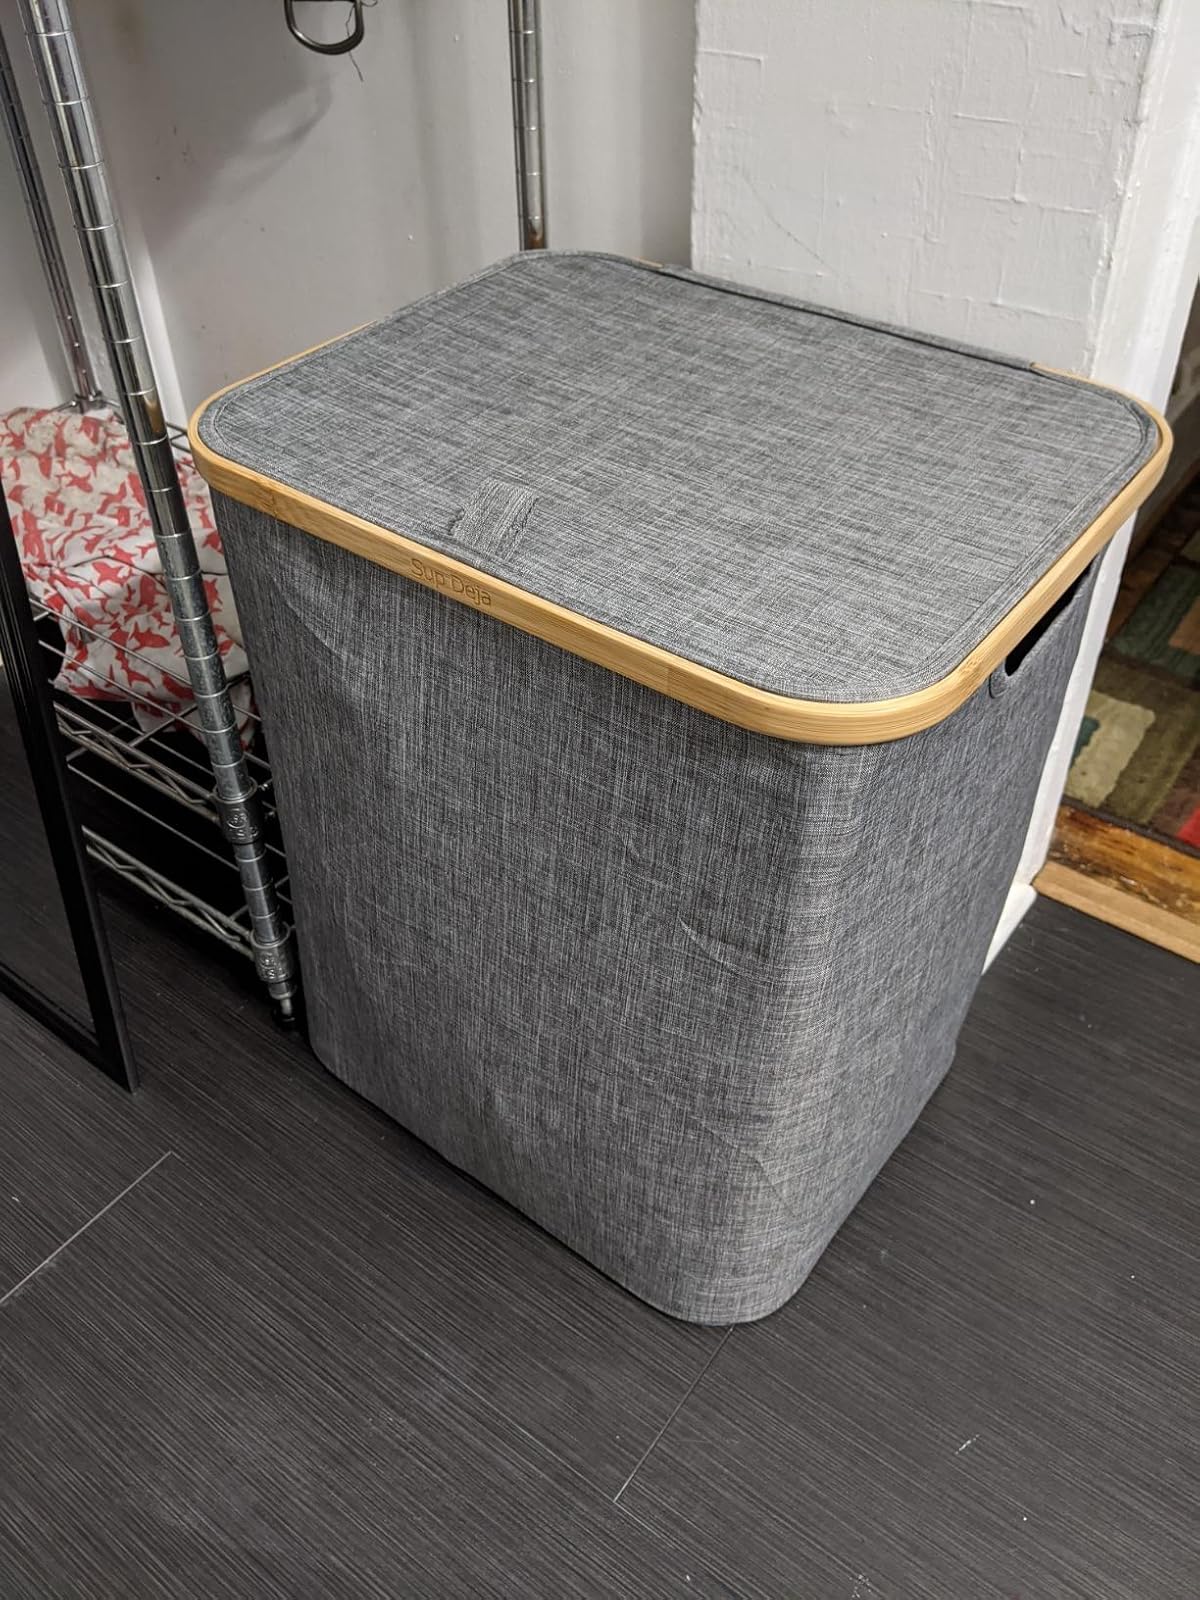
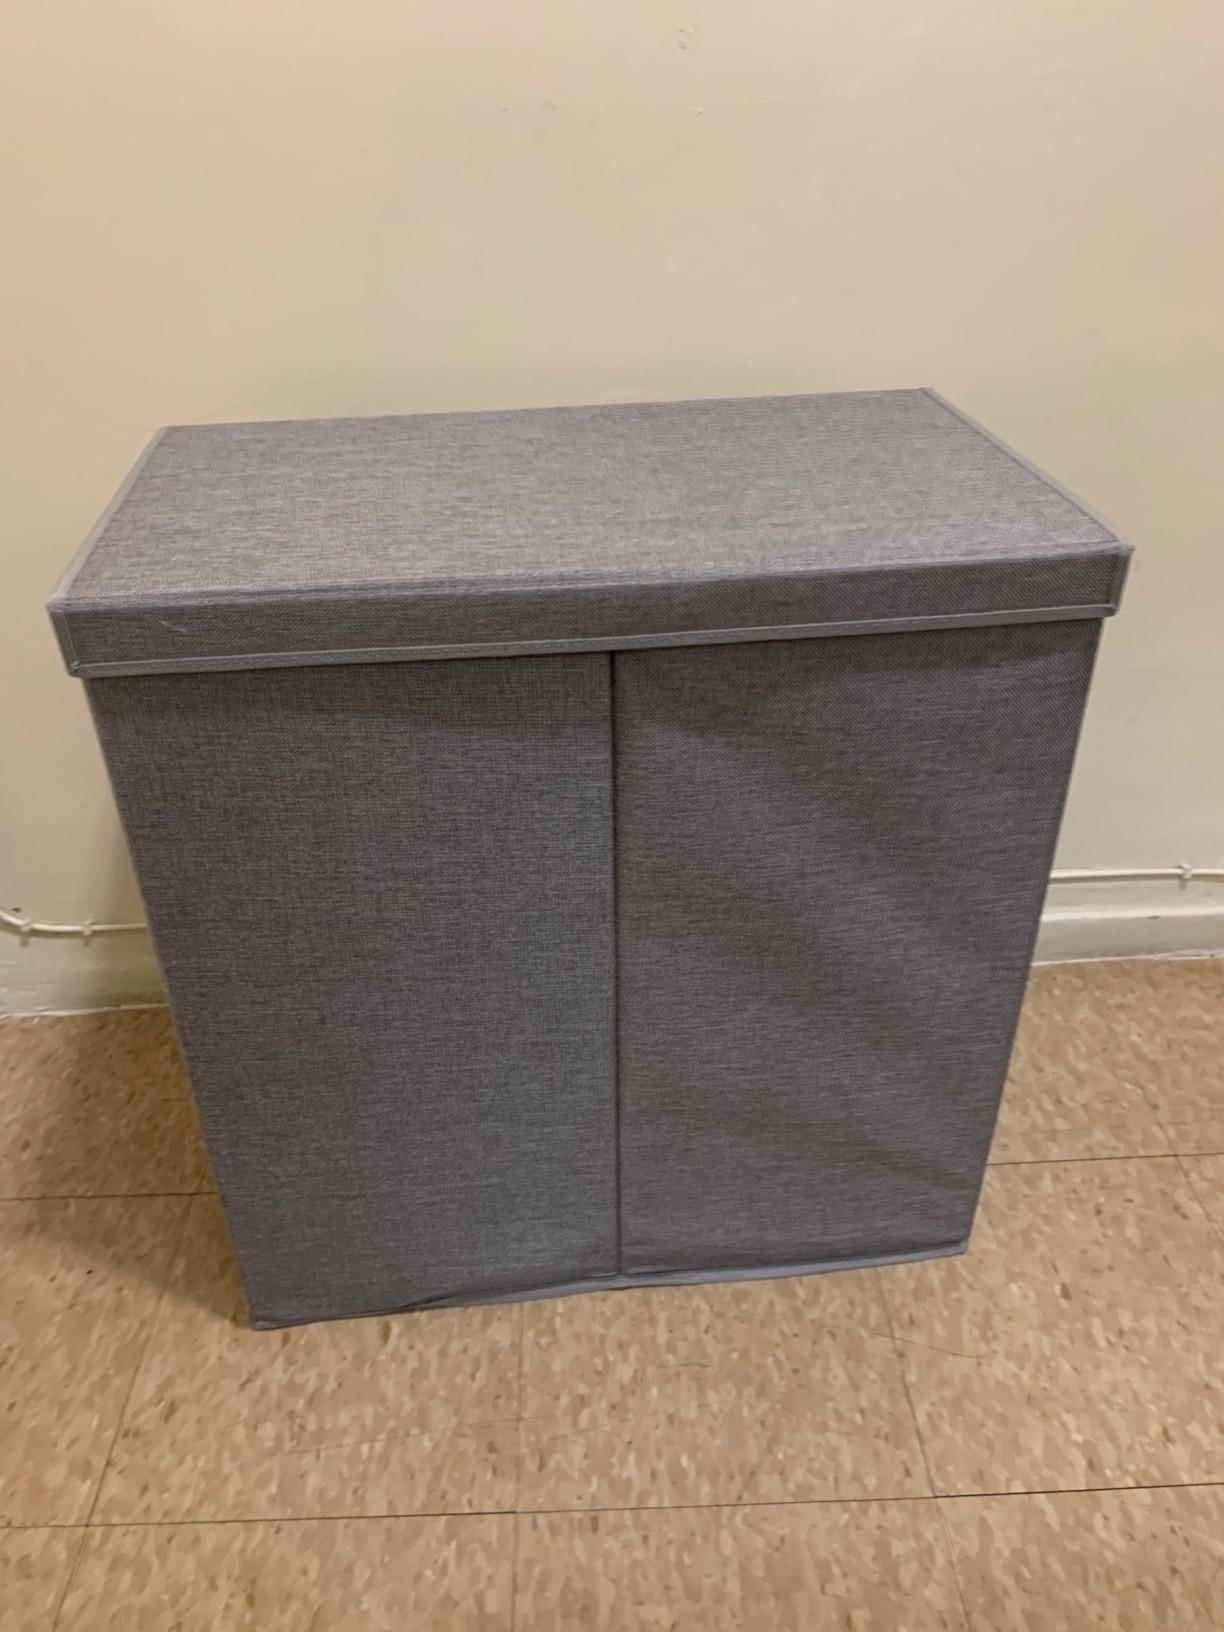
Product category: items_hamper
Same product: no